Scania K series

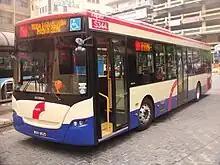
Rapid KL Scania K270UB4x2

Rapid Bus, a Prasarana Malaysia subsidiary company, currently operates one of the largest fleets of Scania K-series buses, with a total of 830 rigid K250UB/K270UB buses with three different service brands.